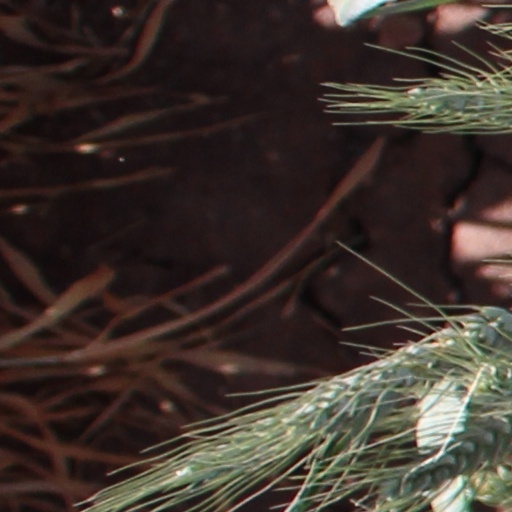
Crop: wheat